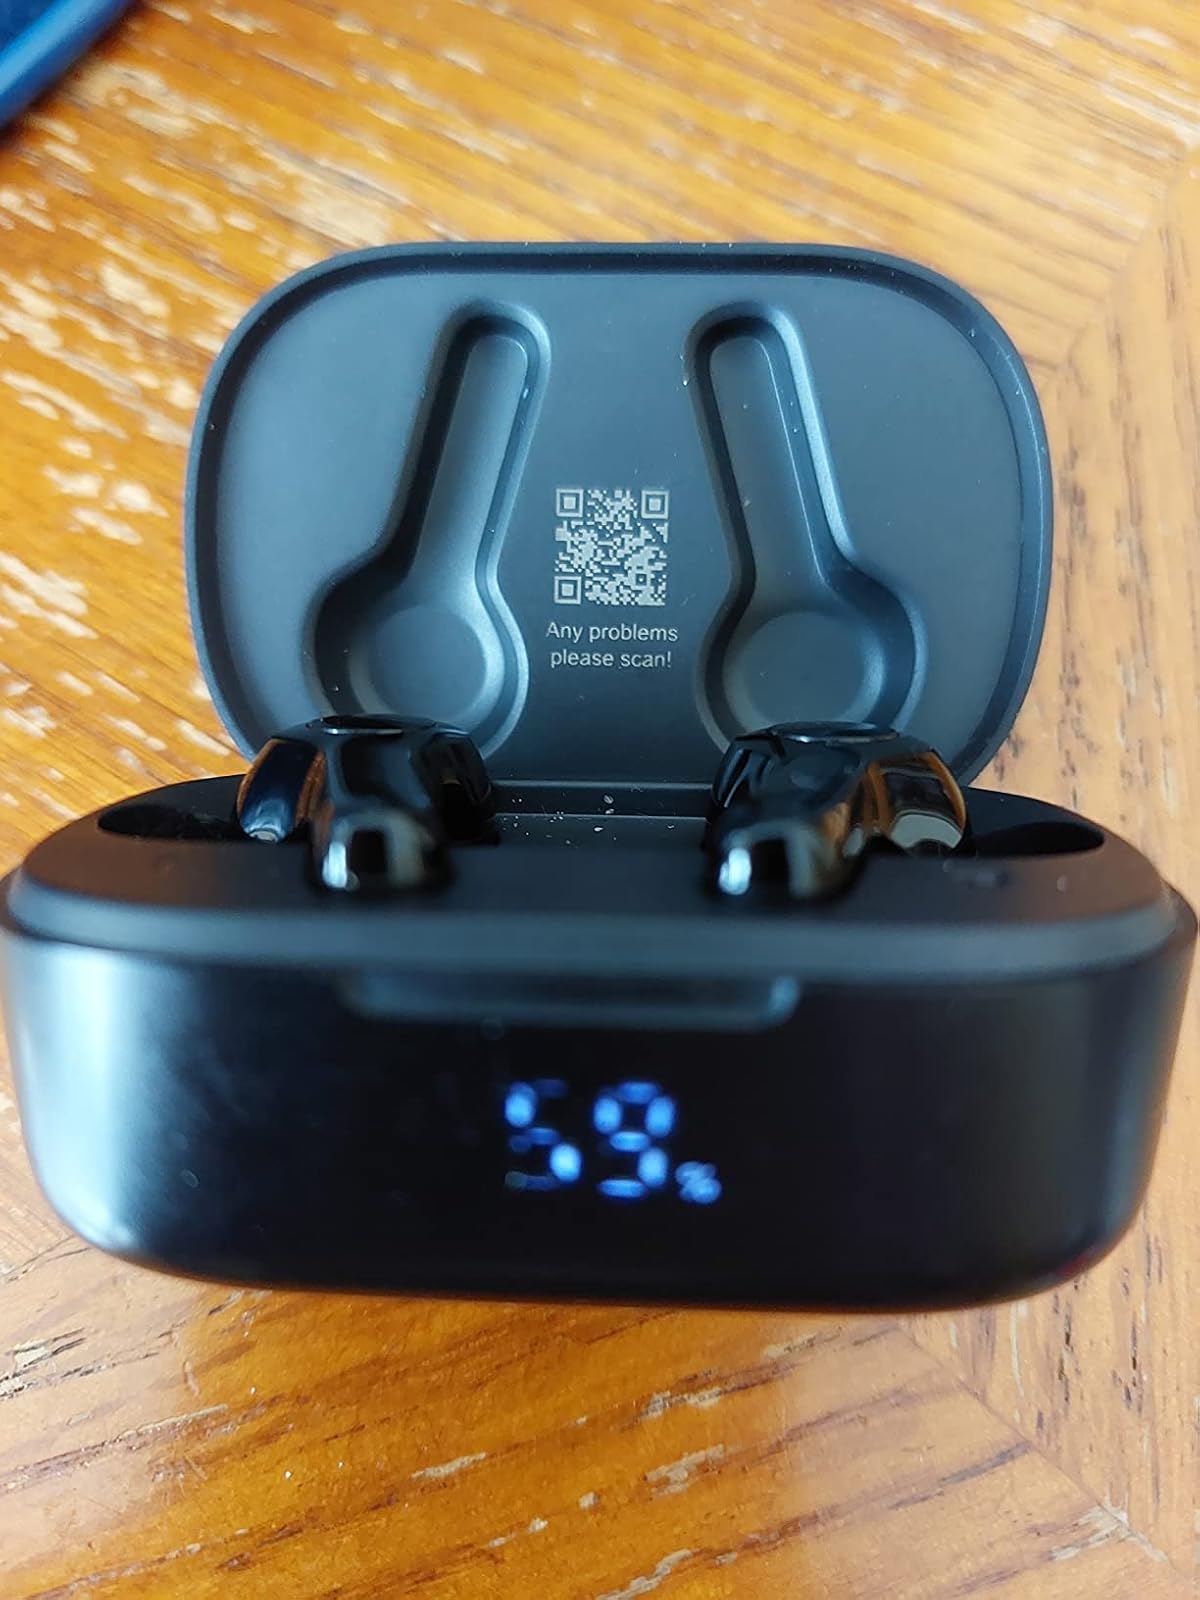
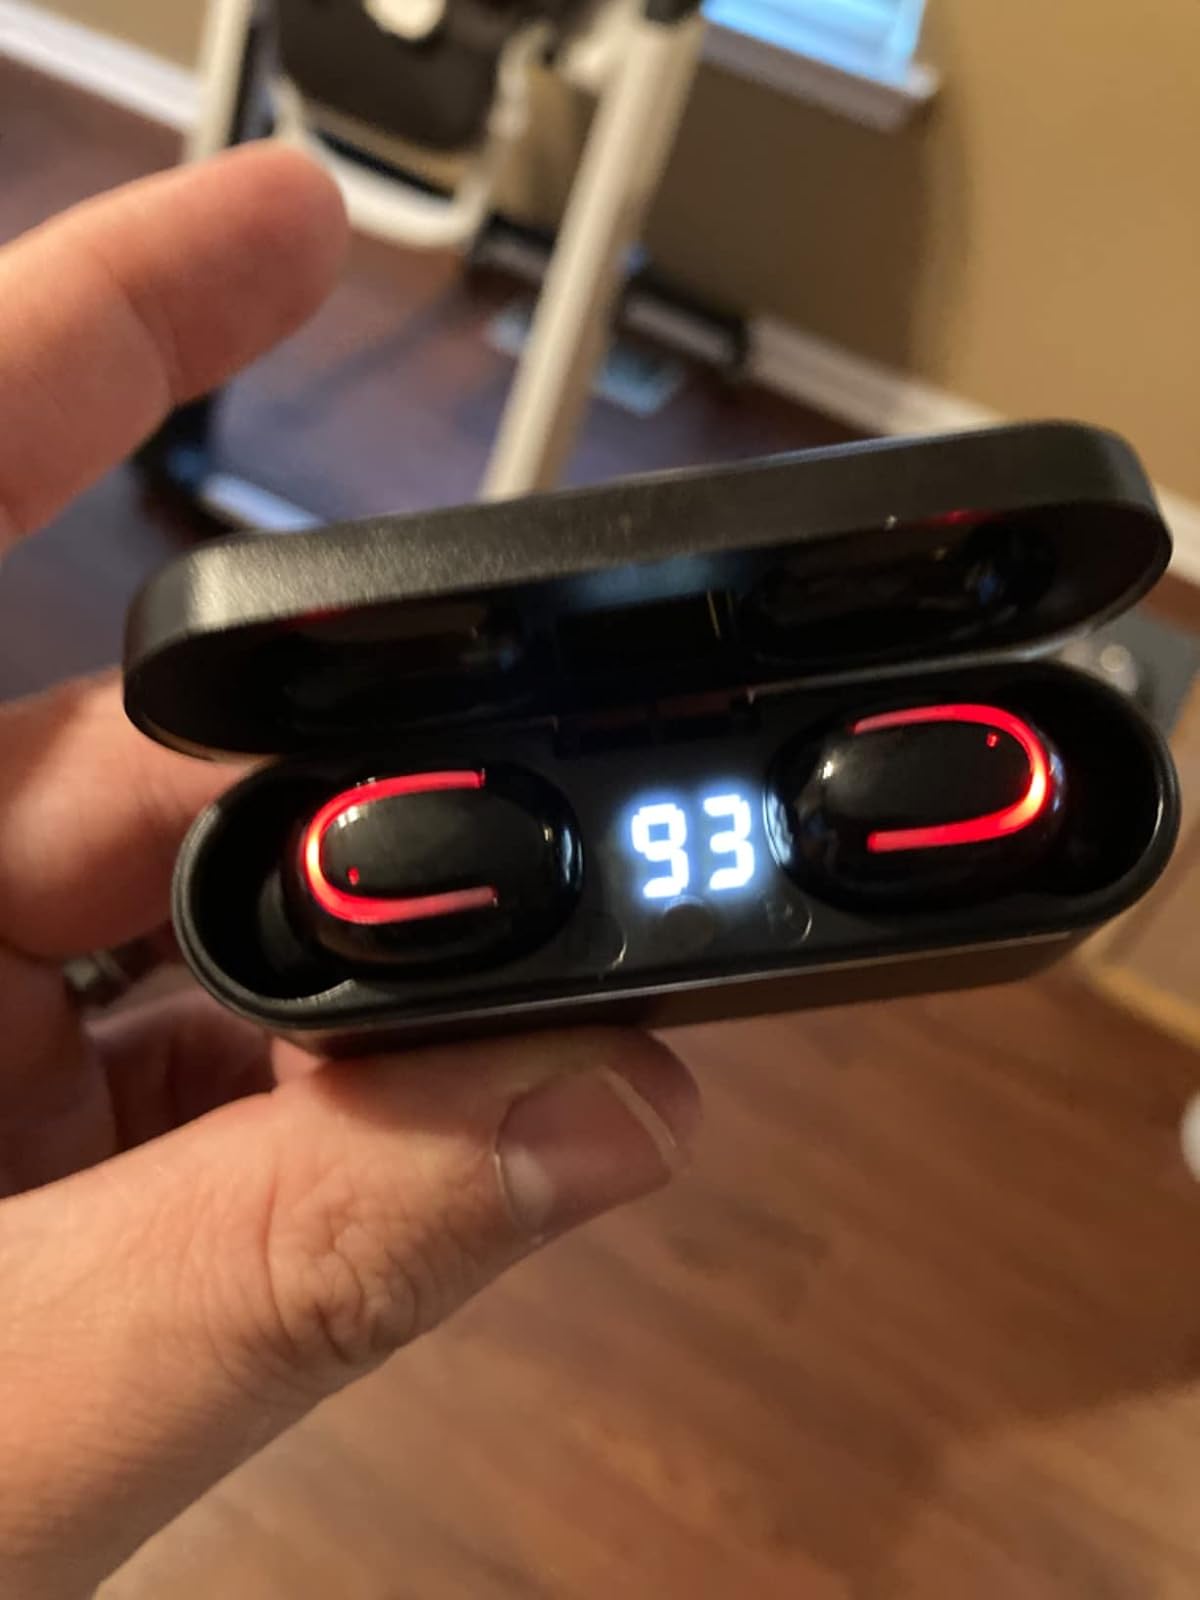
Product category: earbuds
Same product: no